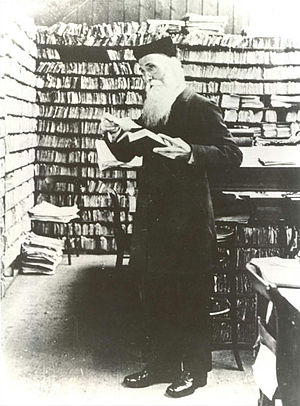
Oxford English Dictionary
Redaktør James Murray (1837-1915) fra 1879 til sin død.
Oxford English Dictionary, der udgives af Oxford University Press, er den selvudnævnte førende ordbog over det engelske sprog. Det er en af de største og mest kendte engelske ordbøger. OED bestod pr. 30. november 2005 af 301.000 hovedopslagsord og 350 millioner tegn.